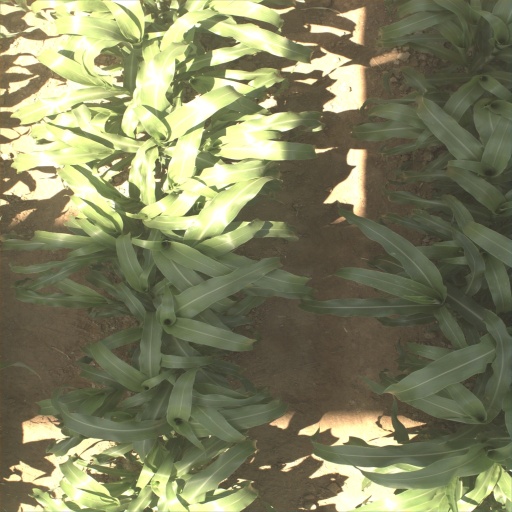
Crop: sorghum